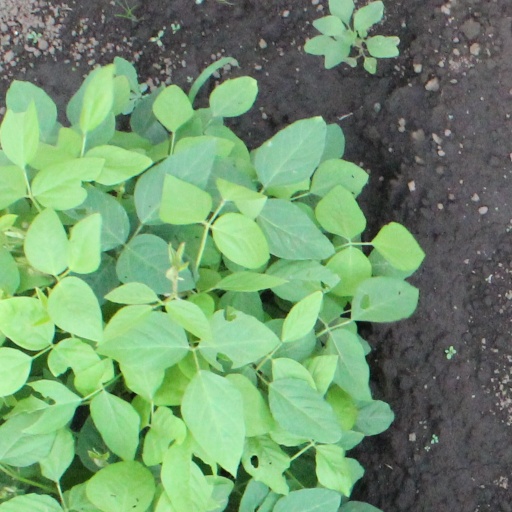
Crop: soybean